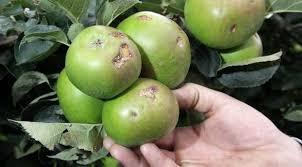
Label: apples